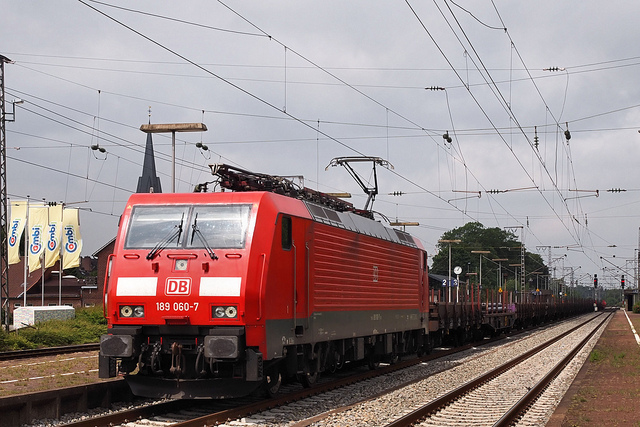
A train rests beneath a network of wires.

An electric train on railroad tracks pulling other rail cars.

A picture of a train going on some train tracks.

A bright red train is moving down the tracks with several cars following it.

A red train progressing along a track and an electric line.